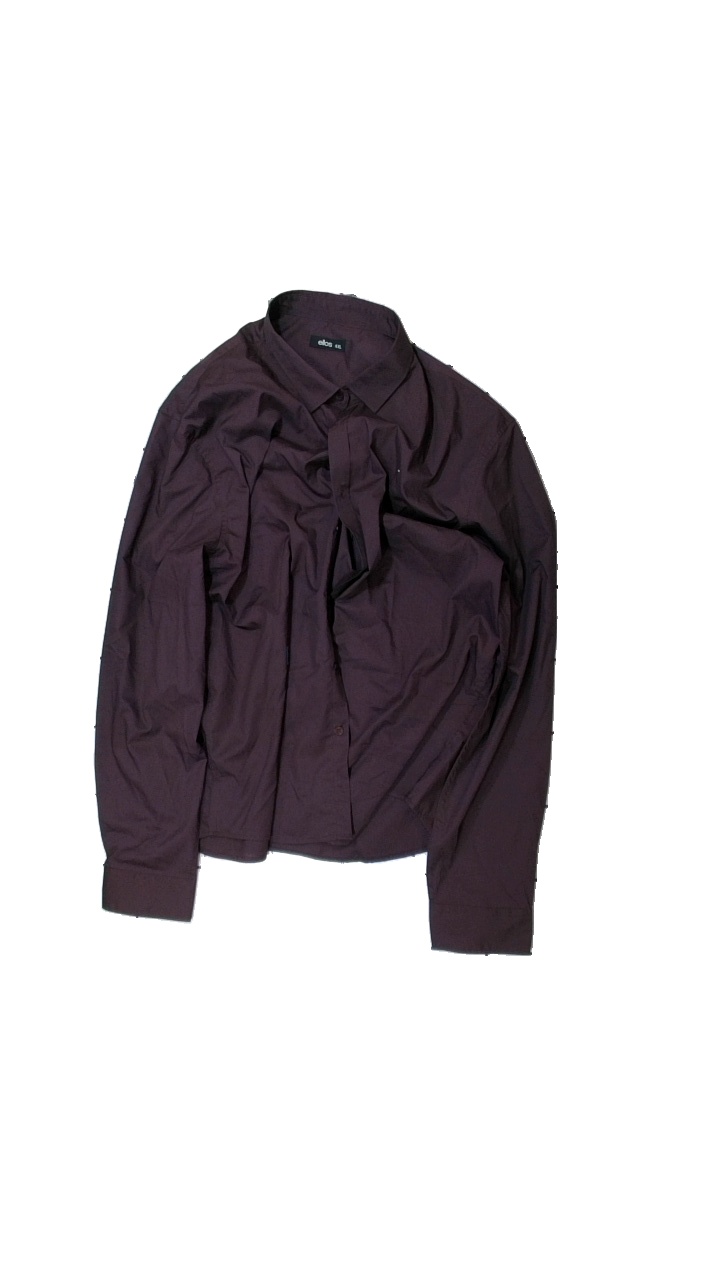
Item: Shirt (Men)
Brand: Ellos
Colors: Purple
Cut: Regular
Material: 63% polyester, 37% cotton
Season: All
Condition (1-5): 3
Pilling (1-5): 4
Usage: Reuse
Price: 50-100